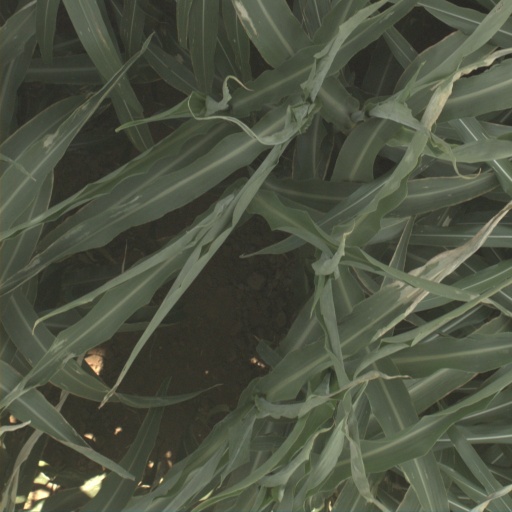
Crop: sorghum